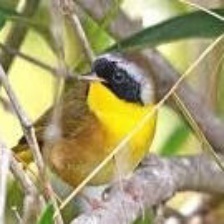
Species: ALTAMIRA YELLOWTHROAT
Scientific name: GEOTHLYPIS FLAVOVELATA